Trøllanes

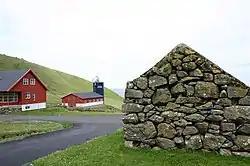

Trøllanes is a village at the northern end of the Faroese island of Kalsoy in the municipality of Klaksvík.